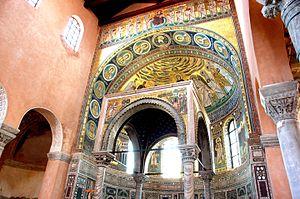
La basilique euphrasienne de Poreč est une basilique catholique située dans le centre historique de la ville de Poreč, en Istrie.